George Pindar School

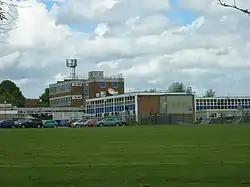
The school in 2009

George Pindar School is a coeducational secondary school in Eastfield, Scarborough in North Yorkshire, England. It was previously named George Pindar Community Sports College (GPCSC), but during 2012 the school reverted to its original name.